Sebastian Binder

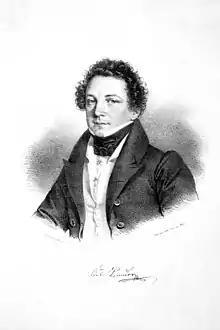
Lithograph by Josef Kriehuber

Binder was born in Prague in 1792. His career began in Vienna, in the chorus at the Theater an der Wien and at the Theater am Kärntnertor. He was subsequently a soloist in Linz and Graz, and from 1815 to 1818 appeared at the Vienna Court Opera.